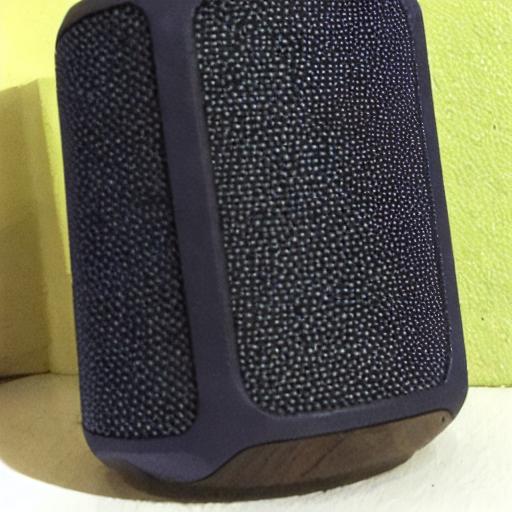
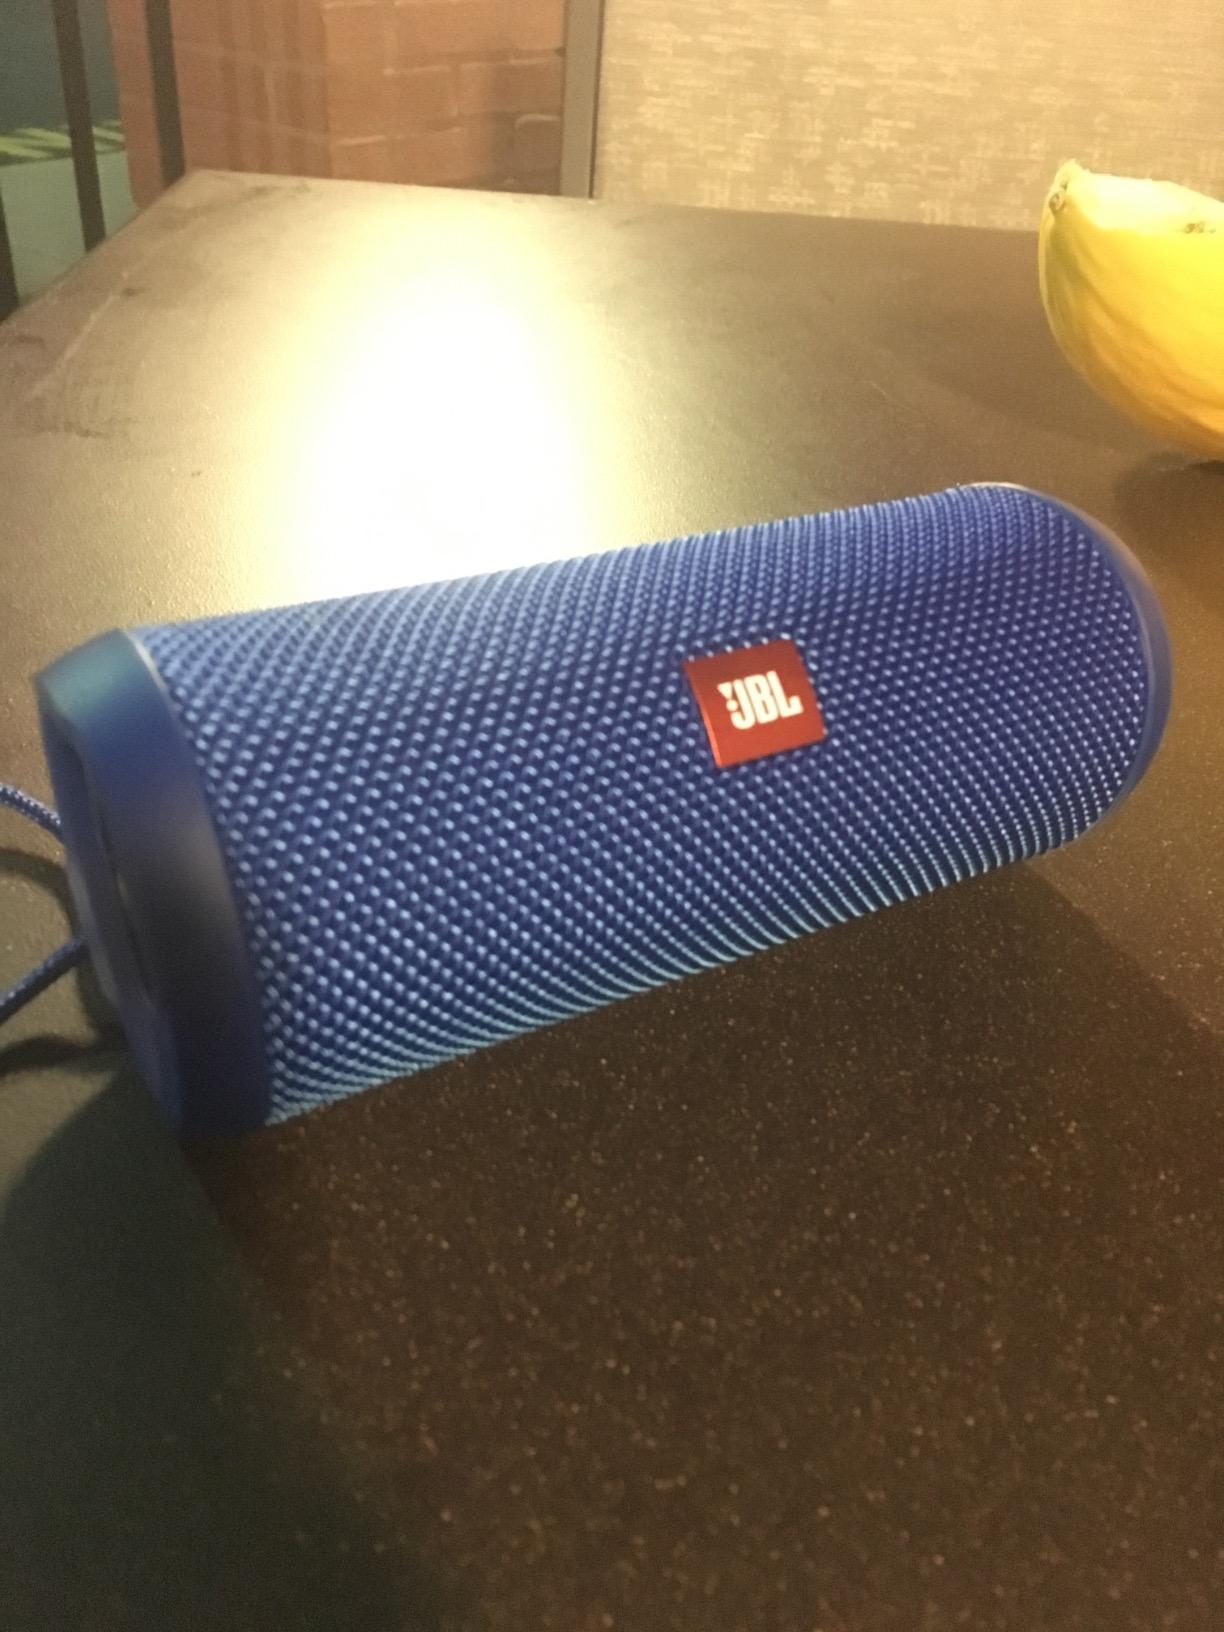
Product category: speaker
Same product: no